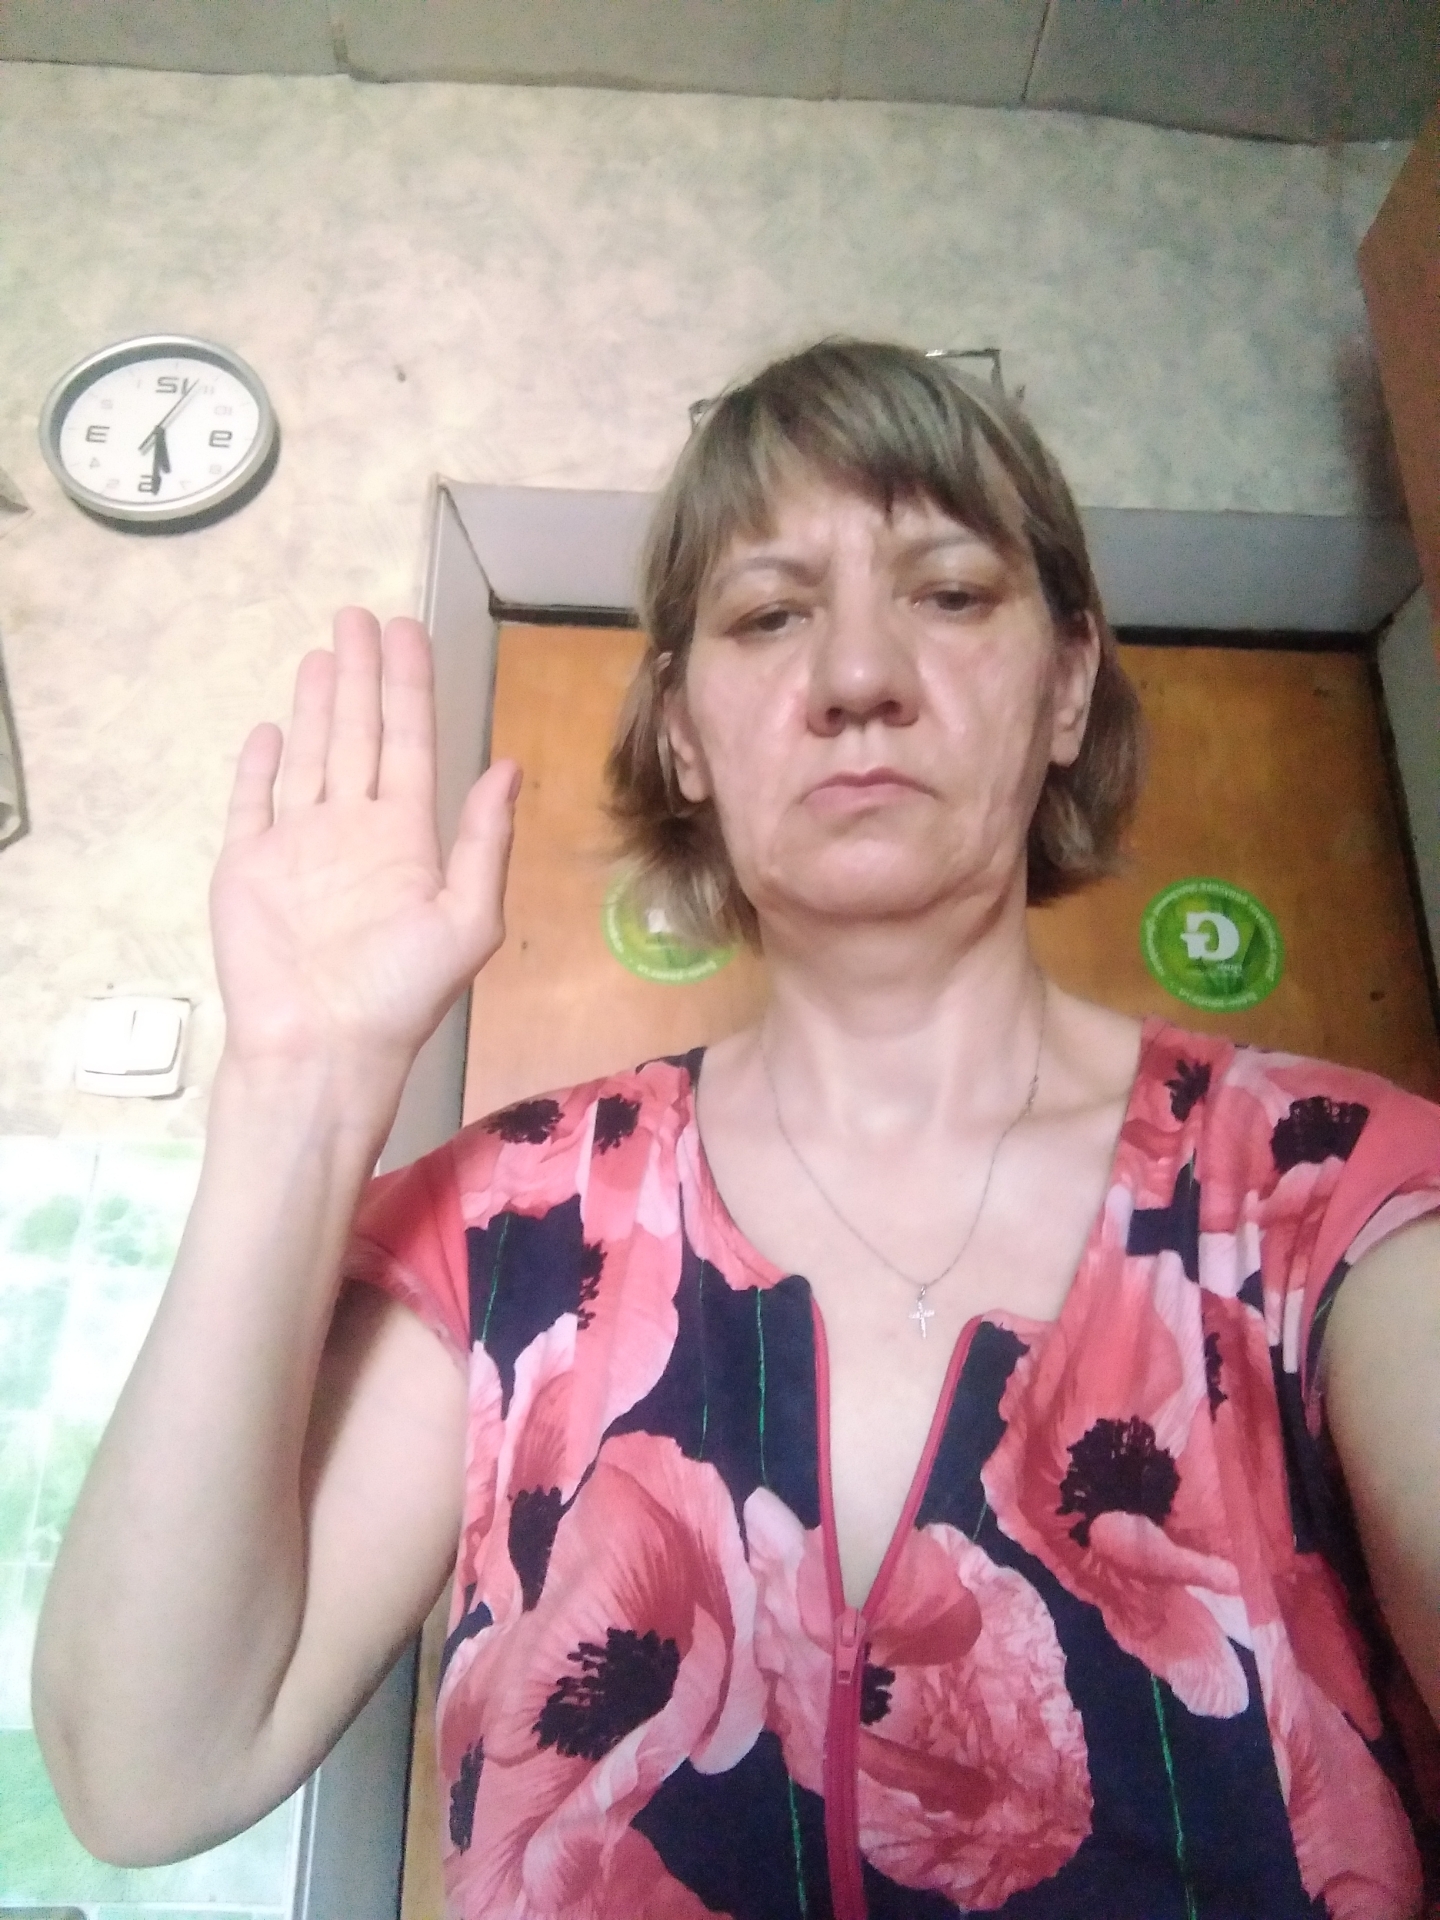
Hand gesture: stop